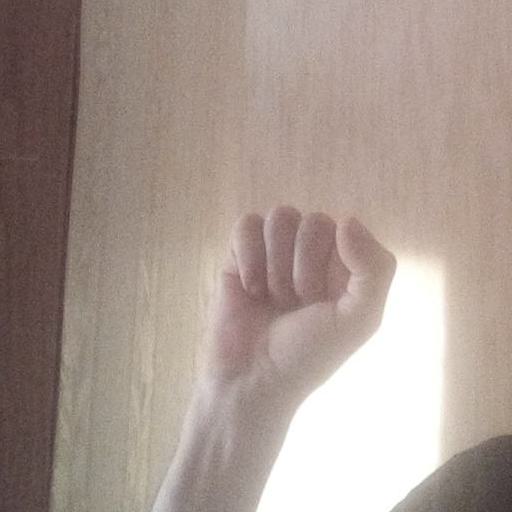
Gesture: fist